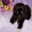
Label: dog